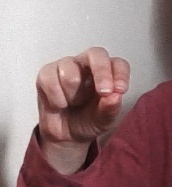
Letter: gaaf